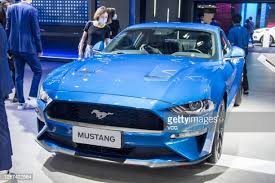
Vehicle type: Cars